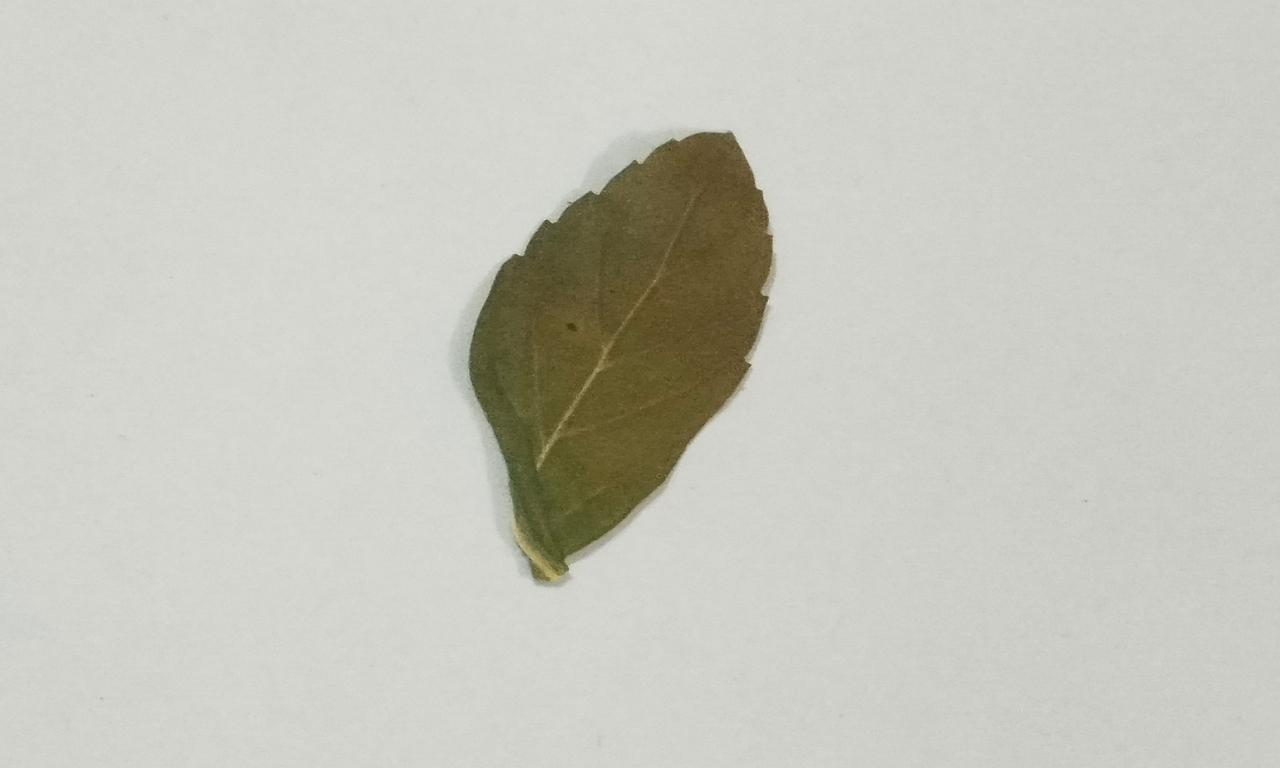
Label: Dried